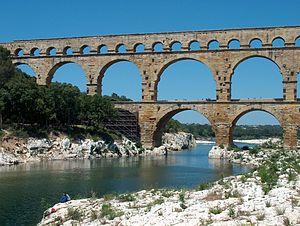
Cette liste de ponts romains ne comprend que des ponts encore existants ou dont les vestiges sont encore très discernables.
L'histoire de l'économie est l'étude historique de l'économie.